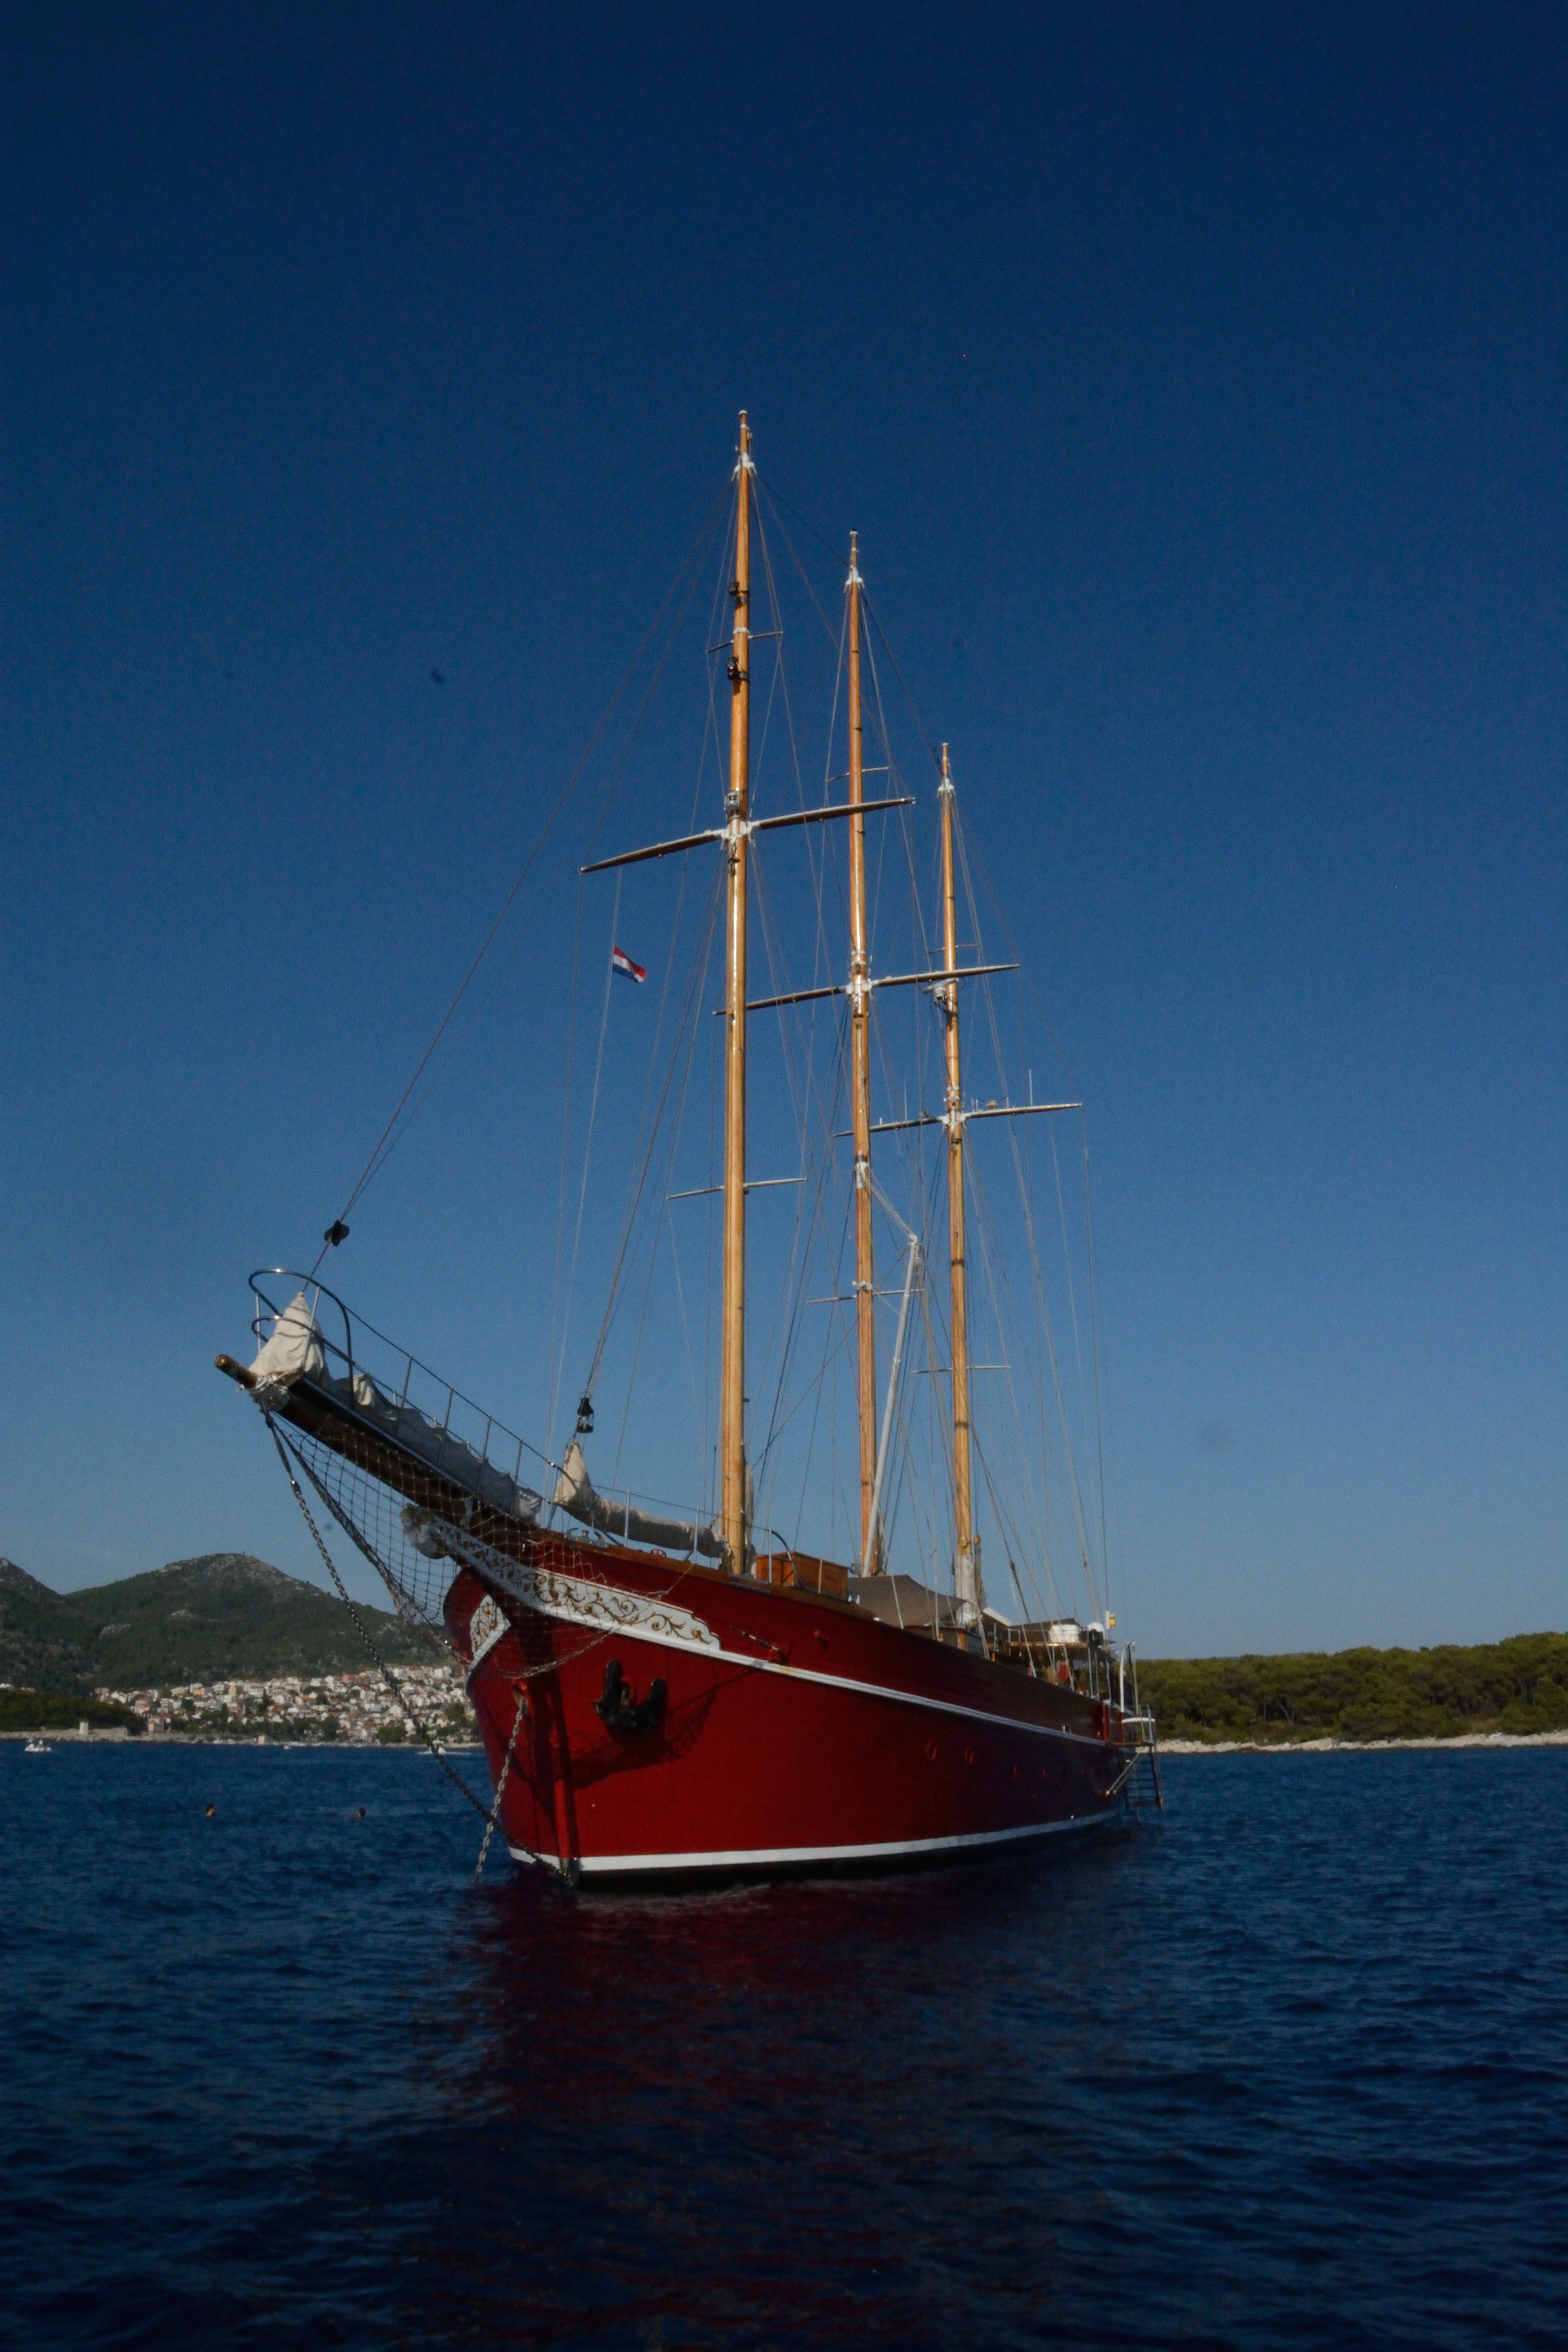
sea, boat, ship, vehicle, mast, sailing, sailboat, sail, watercraft, schooner, windjammer, brig, sailing ship, fishing vessel, tall ship, galleon, caravel, brigantine